Gustave Thibon

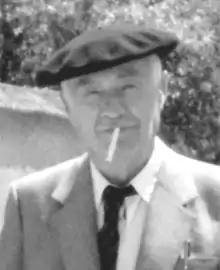
Thibon in 1982

He was nominated for the Nobel Prize in Literature five times by Édouard Delebecque, in 1963, 1964, 1965, 1966 and 1968.